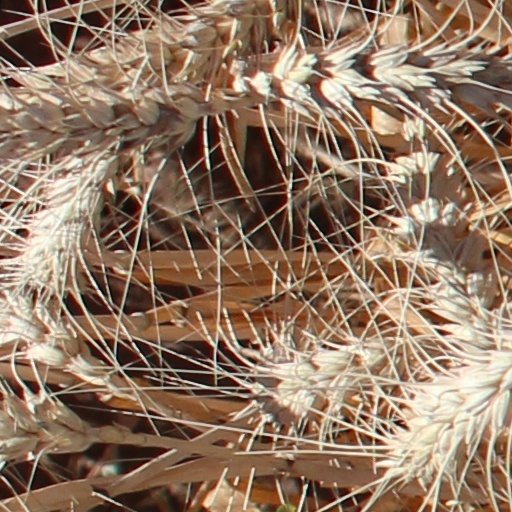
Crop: wheat